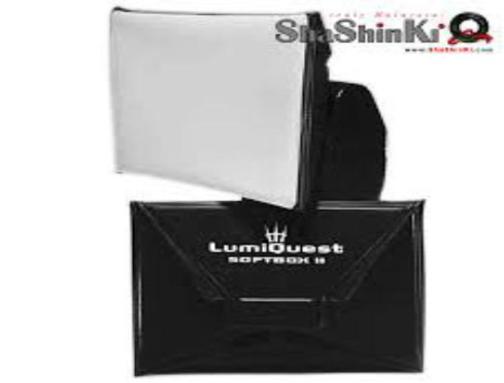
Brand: lumiquest
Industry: Necessities